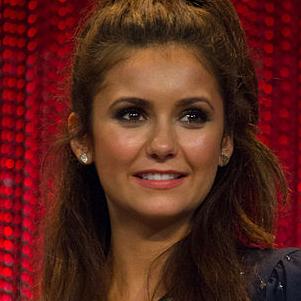
Age: 24